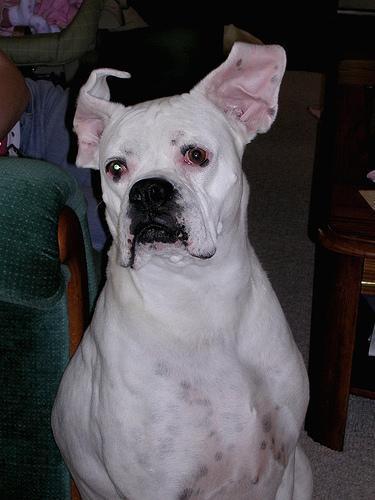
boxer